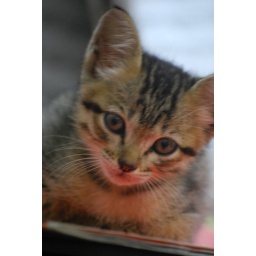
Royal sit on a red book..so her face look like in red..